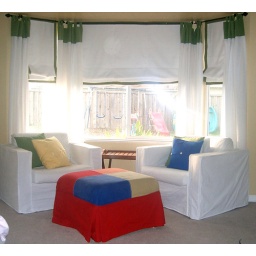
bay windows in old house